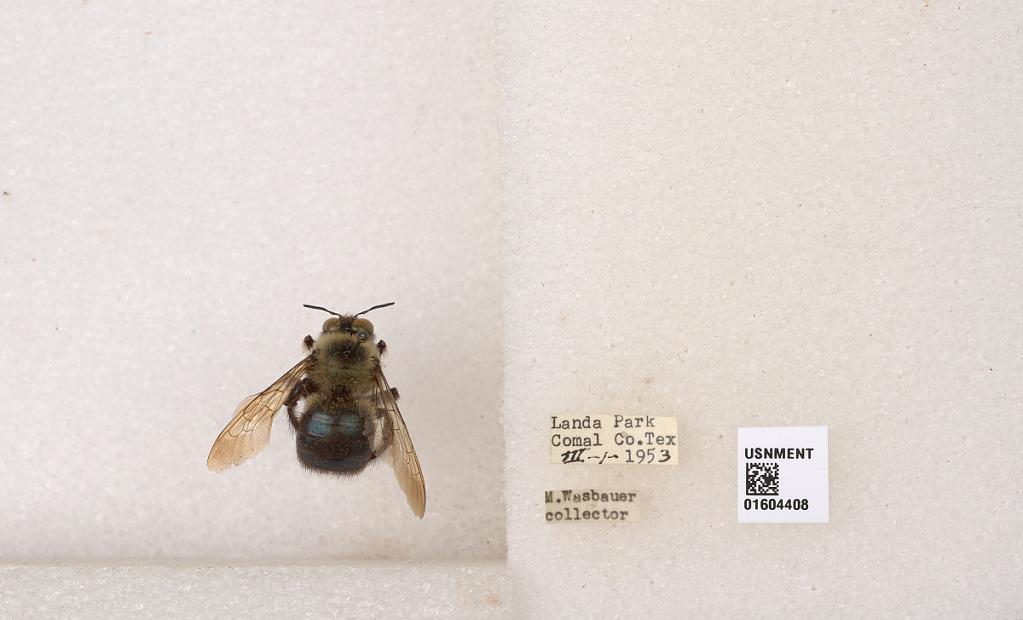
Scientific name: Xylocopa (Xylocopoides) virginica virginica (Linnaeus)
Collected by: M. Wasbauer
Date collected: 1953-3-1
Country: United States
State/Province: Texas
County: Comal
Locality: Landa Park